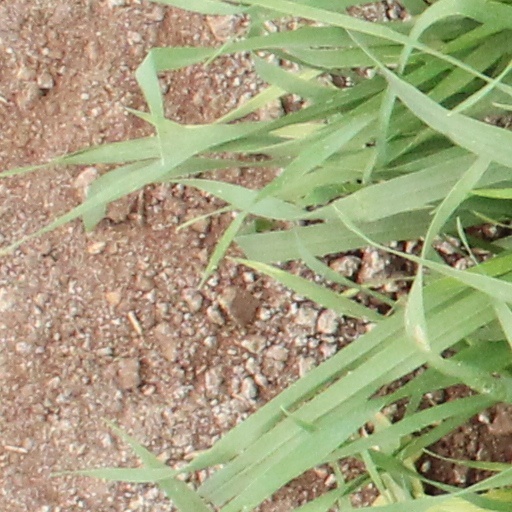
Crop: wheat